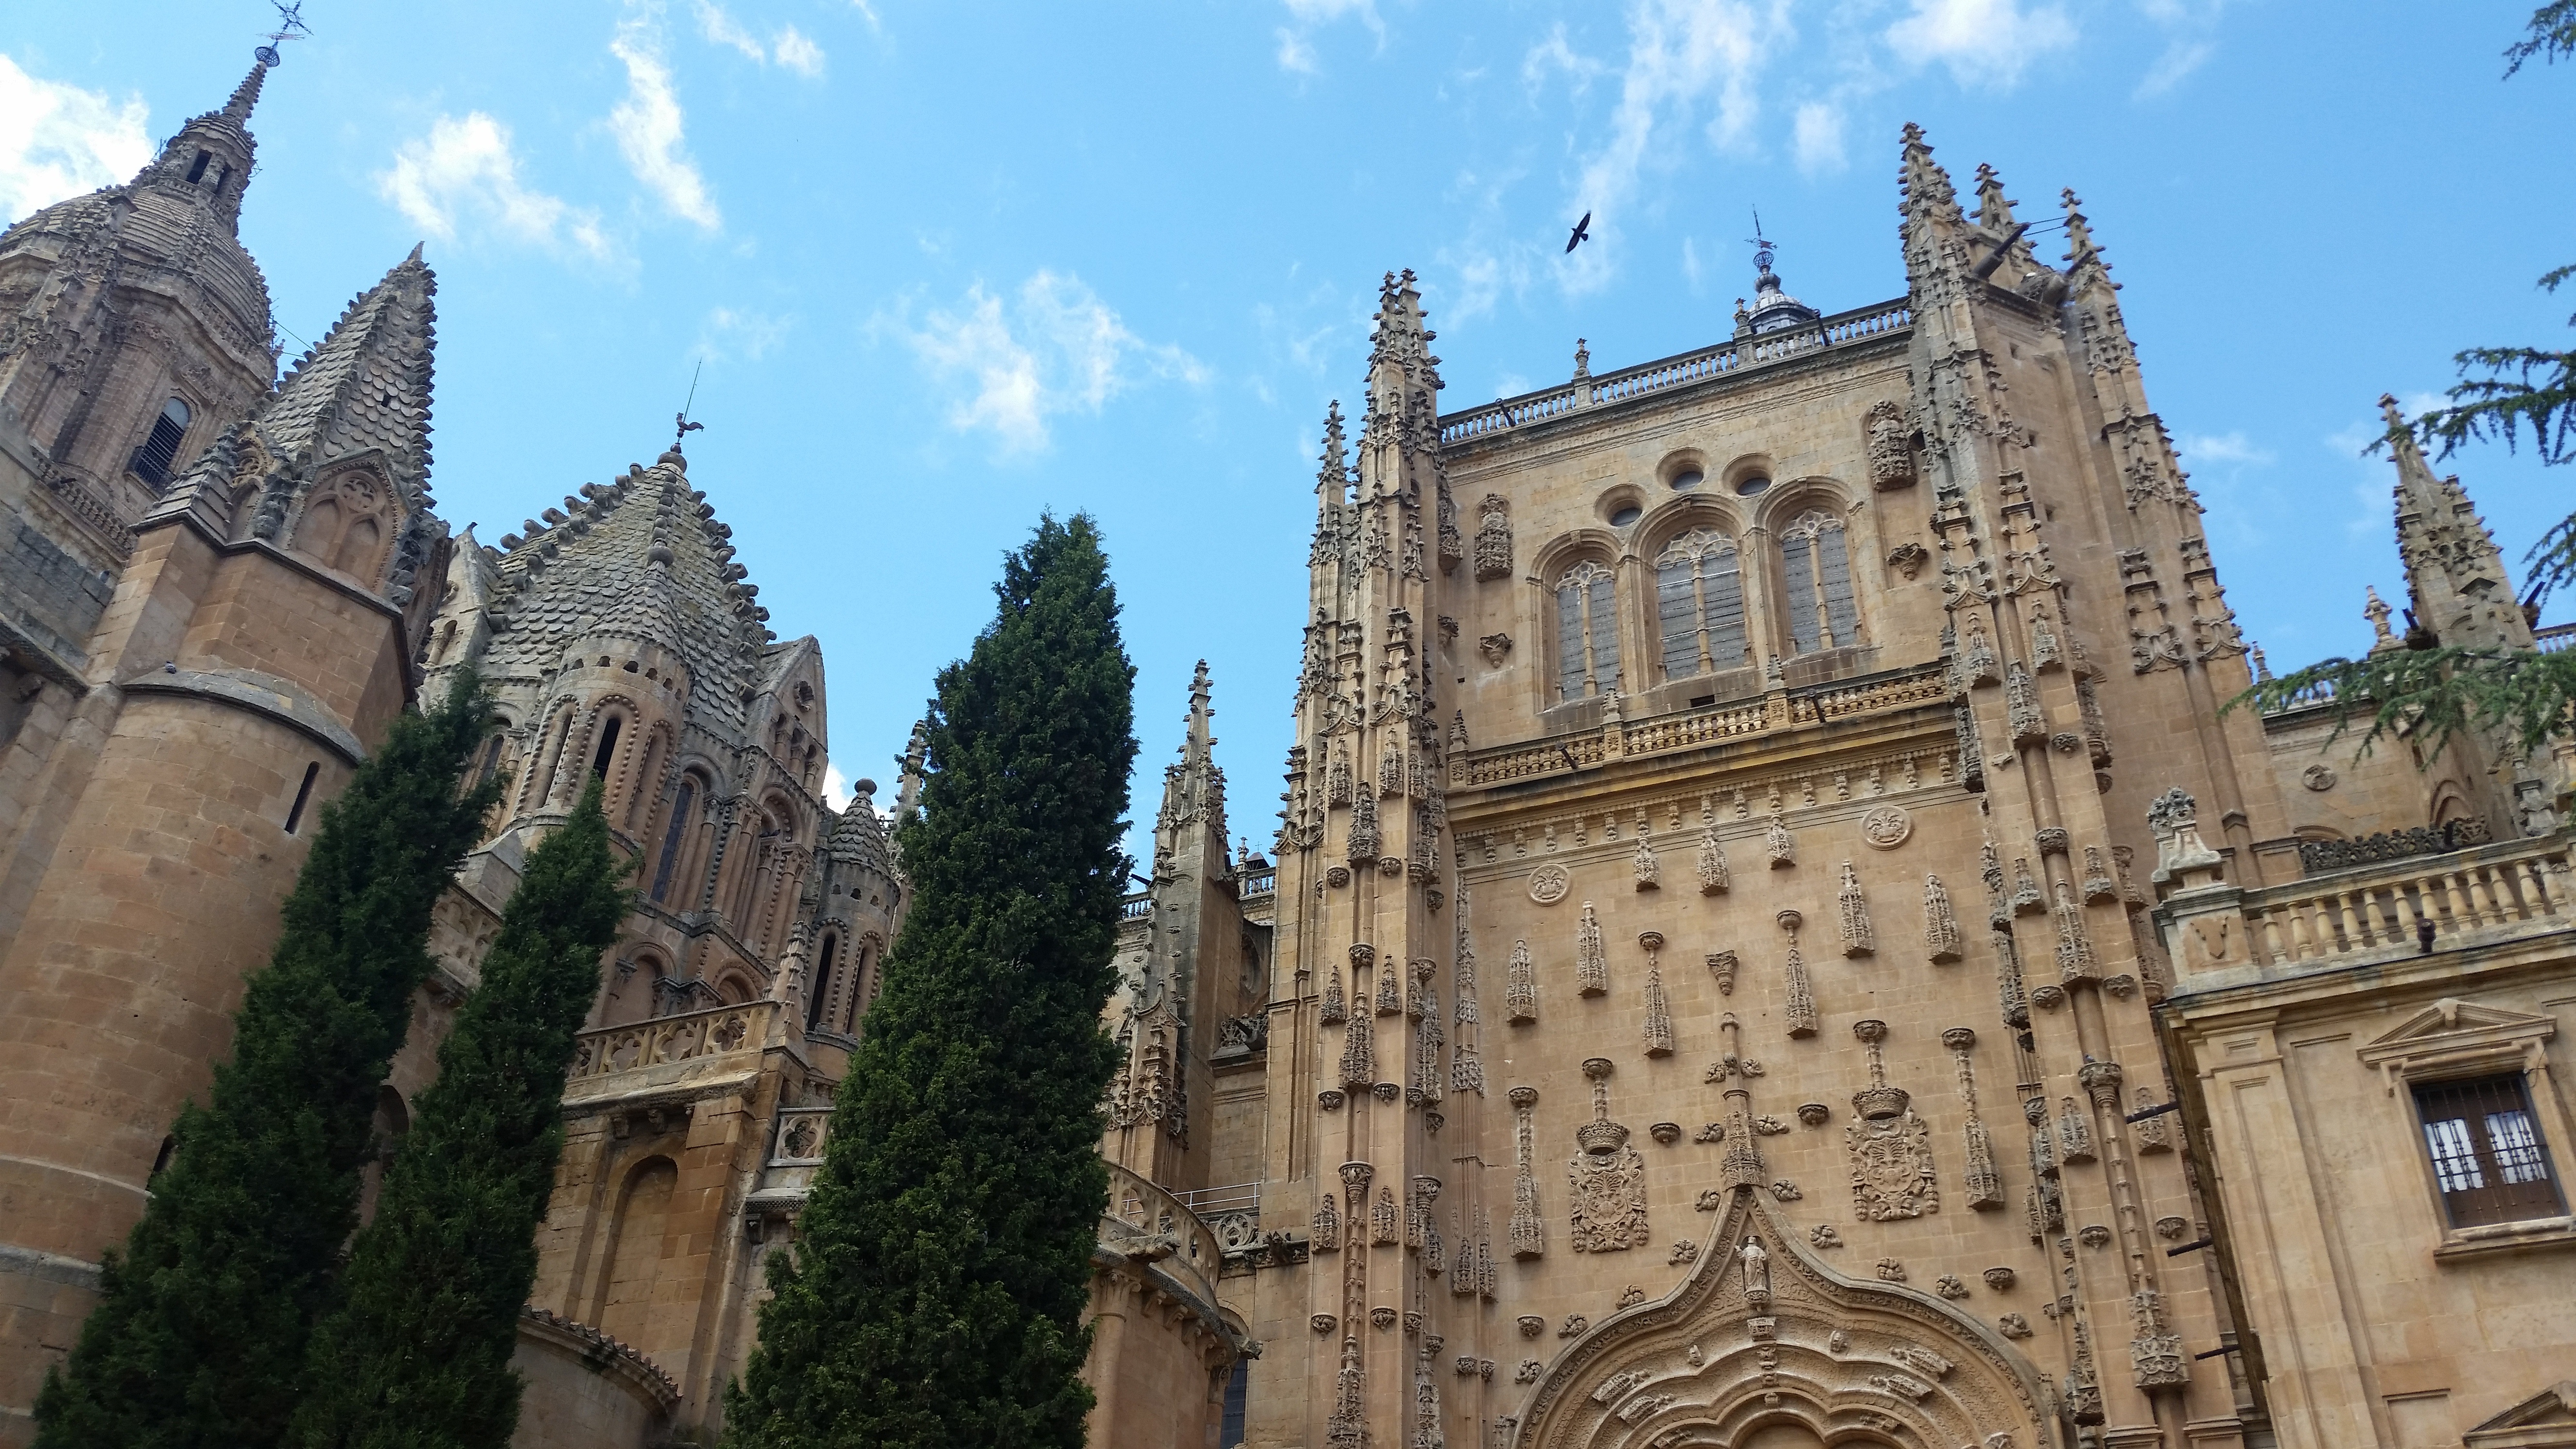
building, tower, facade, church, cathedral, place of worship, medieval architecture, spire, salamanca, heritage, middle ages, monuments, gothic architecture, tours, historic site